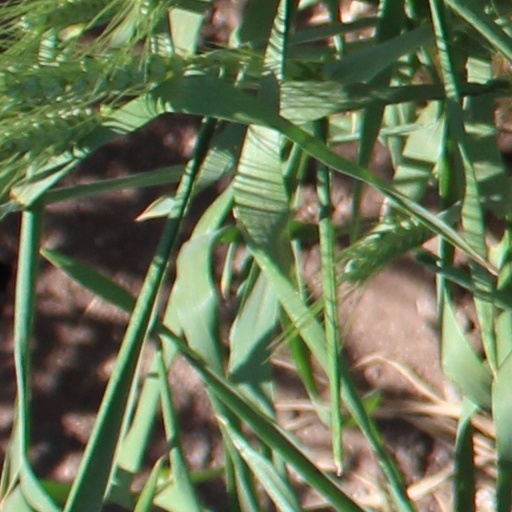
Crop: wheat